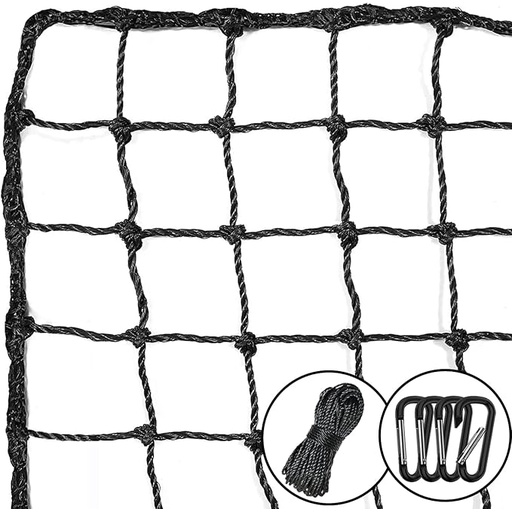
Baseball Softball Backstop Nets,Sports Net,Sports Netting Barrier,Sports Netting for Backyard,Twisted Knotted PE Net
Brand: AOLIGEIJS
About This 【Durable Material】The baseball backstop net is woven with high-strength PE fiber net material, which has high impact resistance and durability. It is suitable for perennial use. 【Multi-purpose Sports Net】This sports net can be widely used for leisure and entertainment or professional training, for example,Act as the backing of the sports net to prevent the ball from crossing the neighbor's backyard, also as a golf net, basketball net & soccer net for stray shots. 【Rope Border for Reinforcement】The sports netting for hitting features overlocked rope edging to keep edges from splitting or fraying,which further increases the sturdiness of this baseball backstop netting material. 【Easy Installed】The package contains a batting cage net in addition to an installation rope and 4 key chains. These will help you to install sports netting as soon as possible. 【Wide Uses】Sports netting barrier is widely applied to baseball, hockey, soccer, football, basketball, lacrosse.A good way to practice hitting the ball and prevents a wild ball from straying into a neighbor's yard or window. 【After sales service】 We provide comprehensive after-sales service. If any problems are found during installation and use, please contact us via Amazon email, and we will provide you with a satisfactory solution. Overview Size : 10X7FT Color : Black Brand : AOLIGEIJS Material : Polyethylene (PE) Sport : Baseball, Softball
Category: Sporting Goods > Athletics > Baseball & Softball > Baseball & Softball Training Aids > Baseball & Softball Hitting Nets